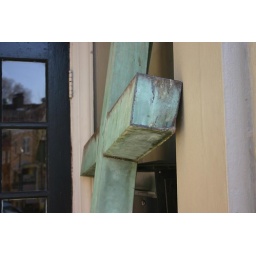
My mum and I found this giant cross in the doorway of a building downtown. Odd...